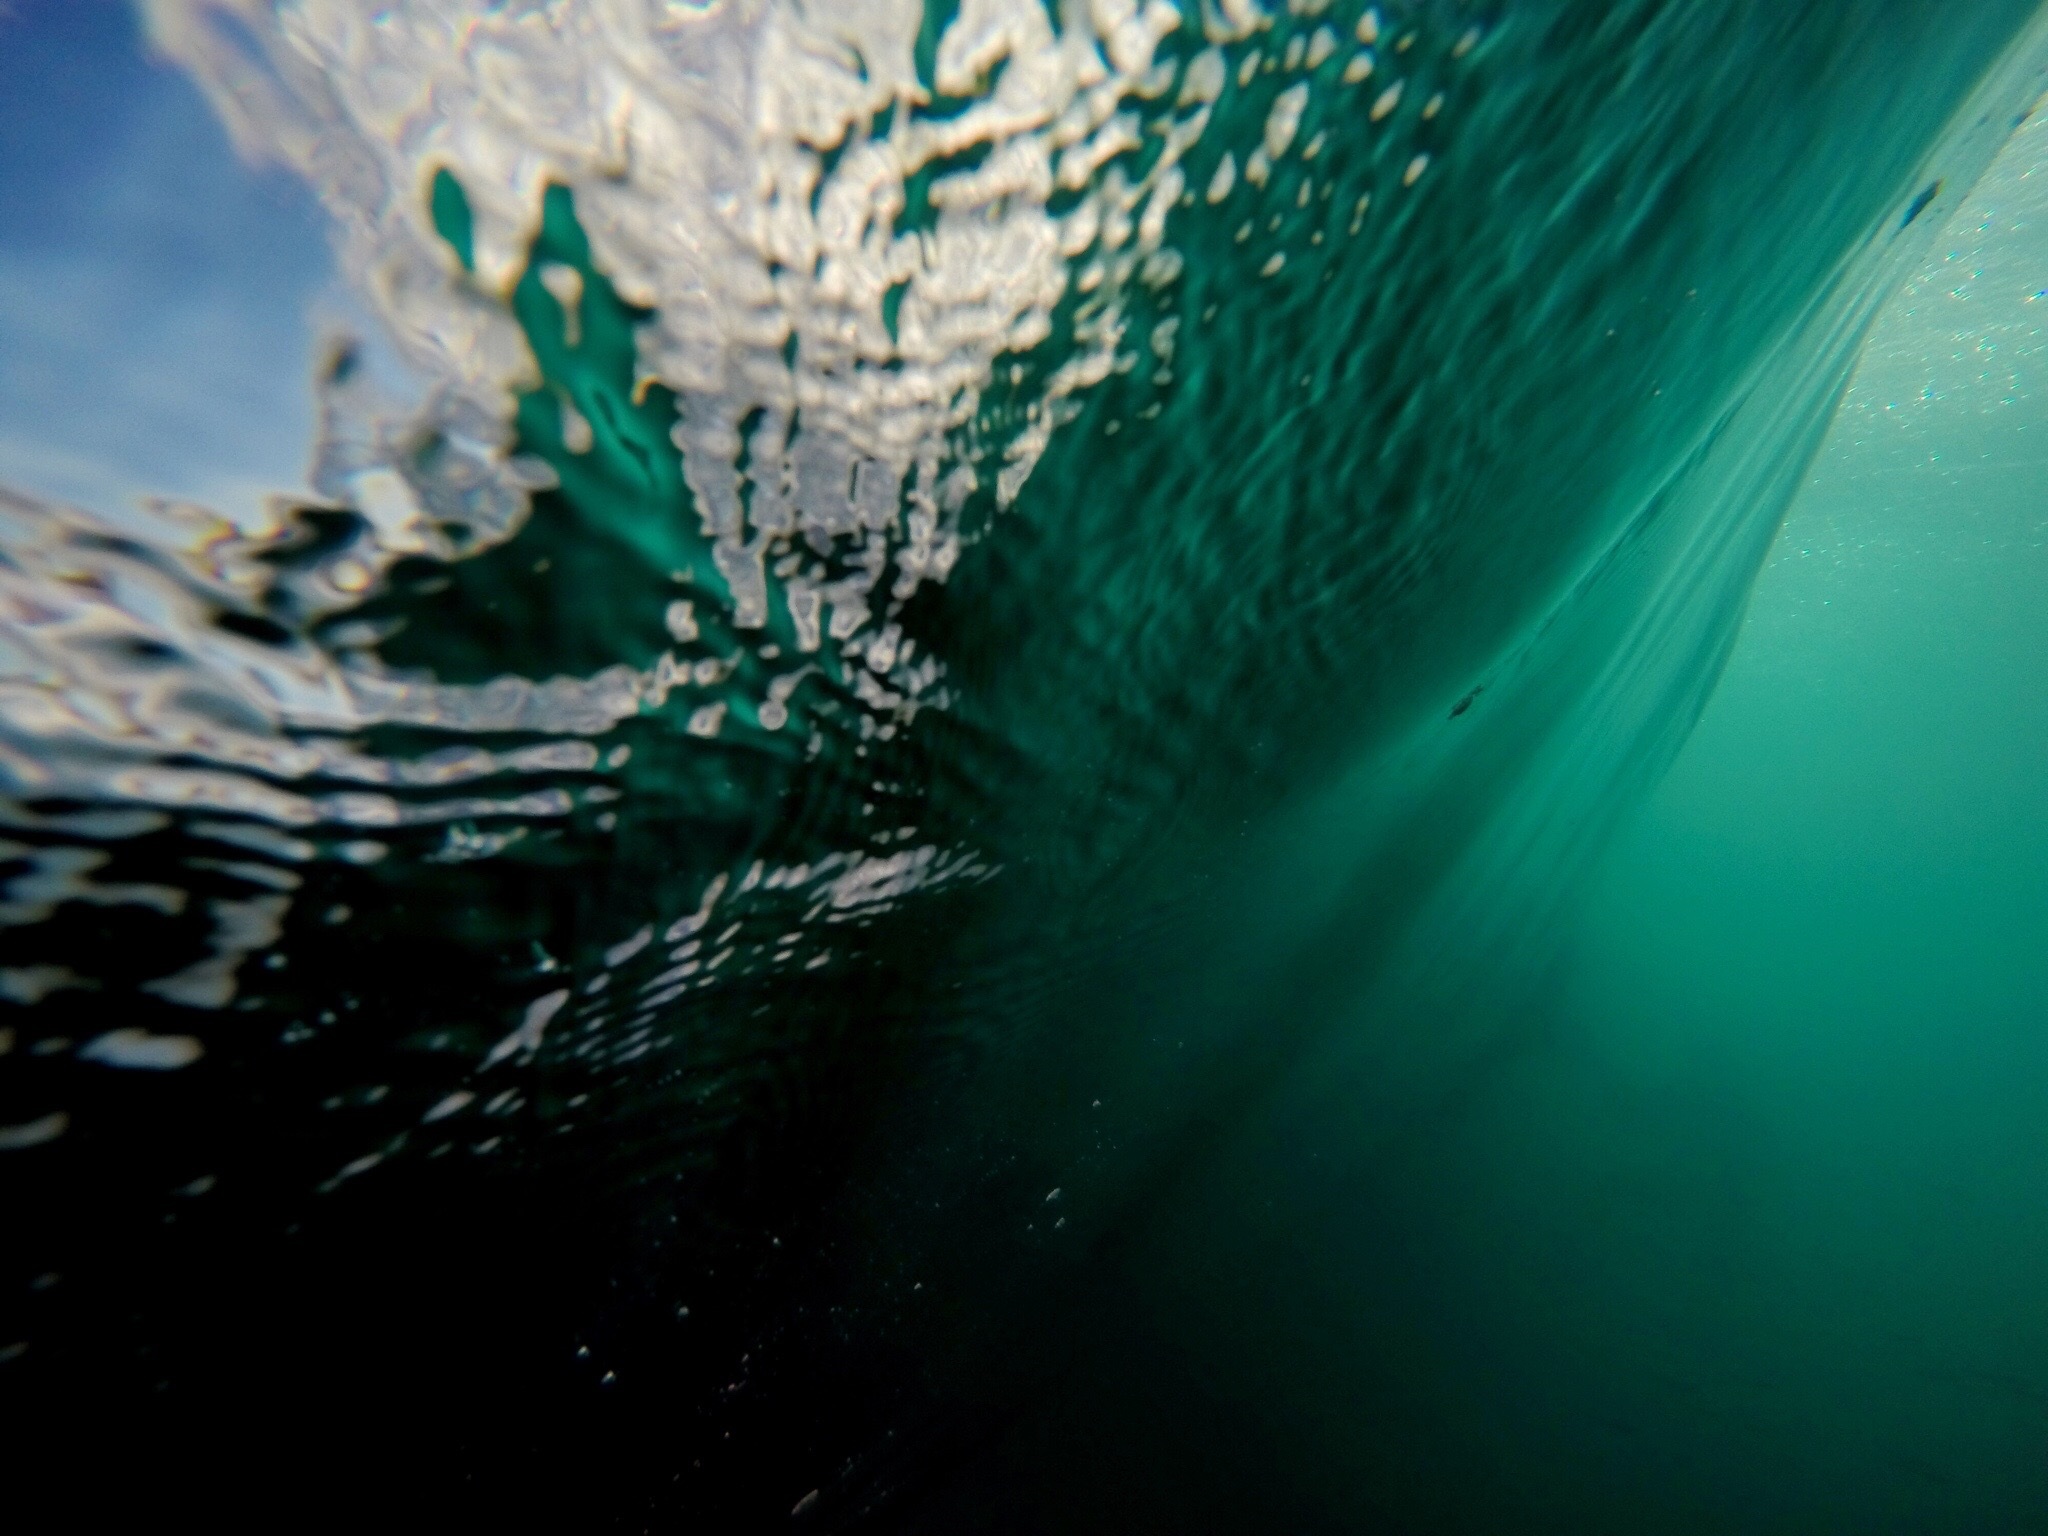
sea, water, ocean, light, sunlight, wave, underwater, reflection, blue, earth, macro photography, atmosphere of earth, computer wallpaper, wind wave